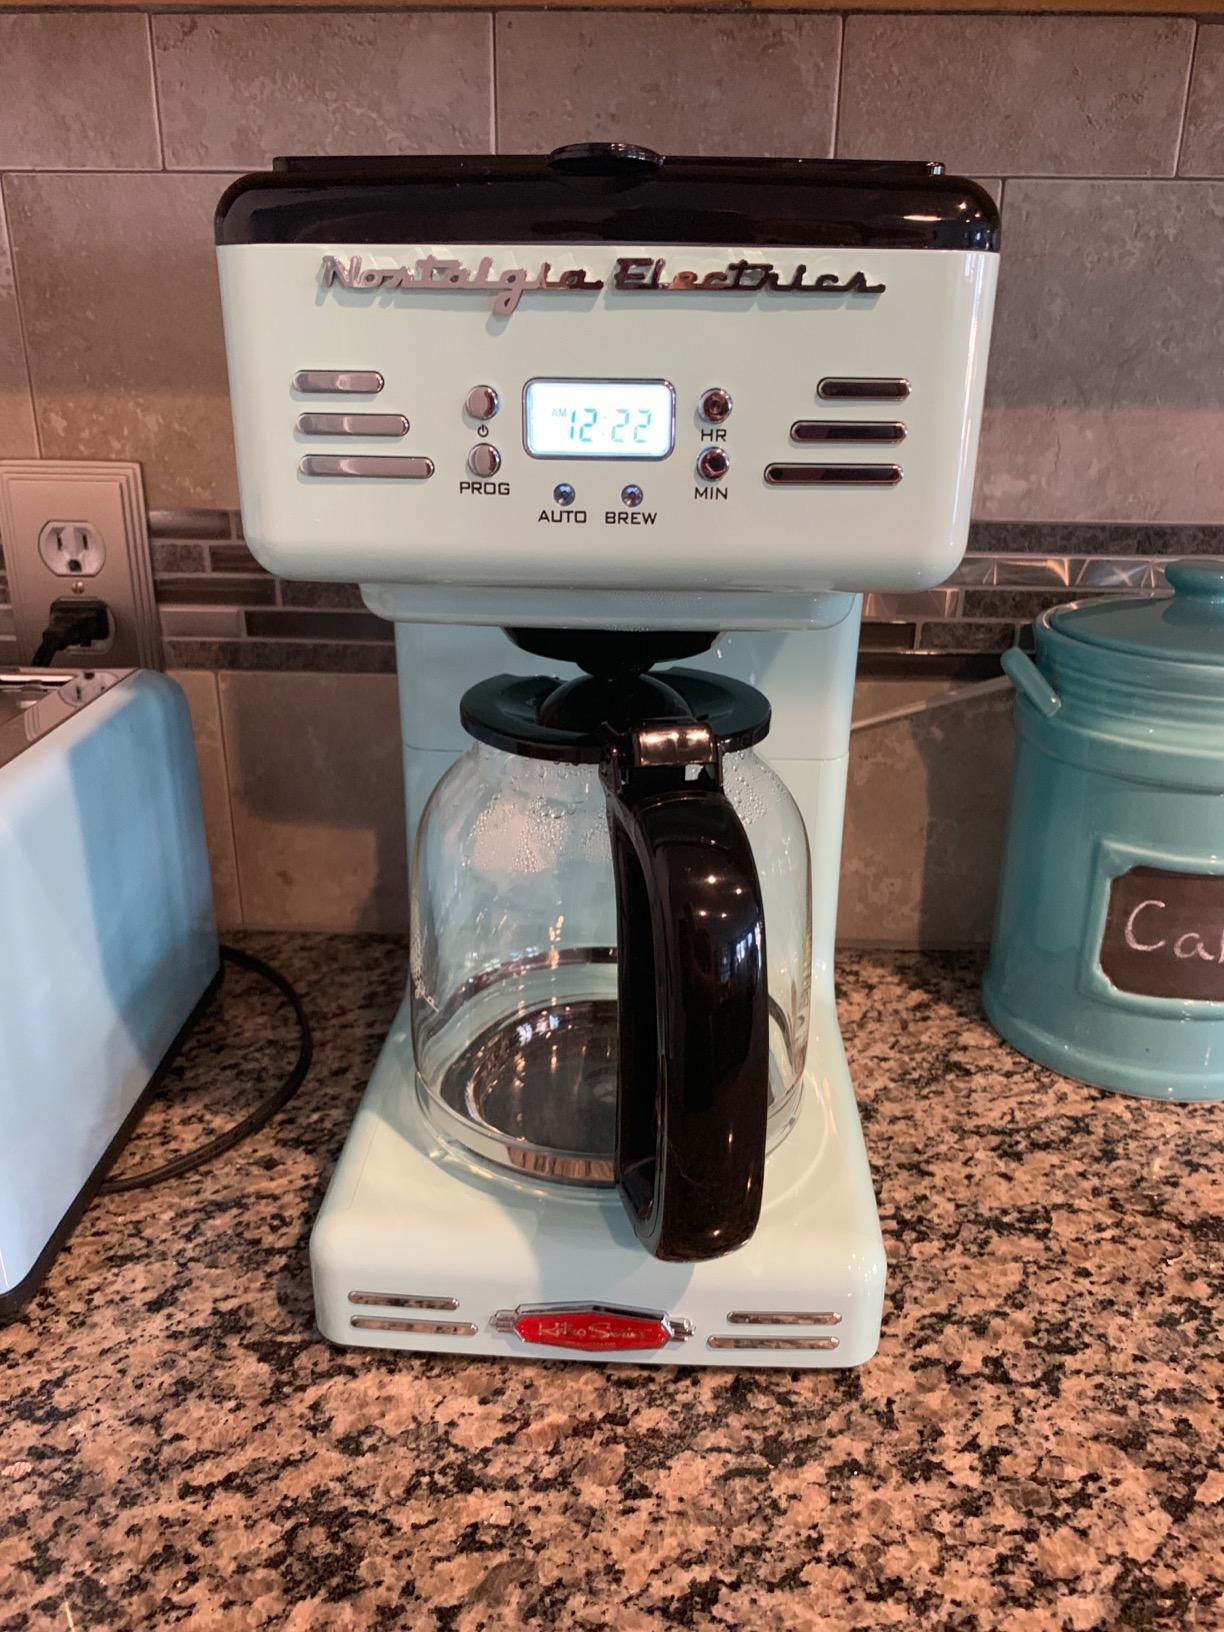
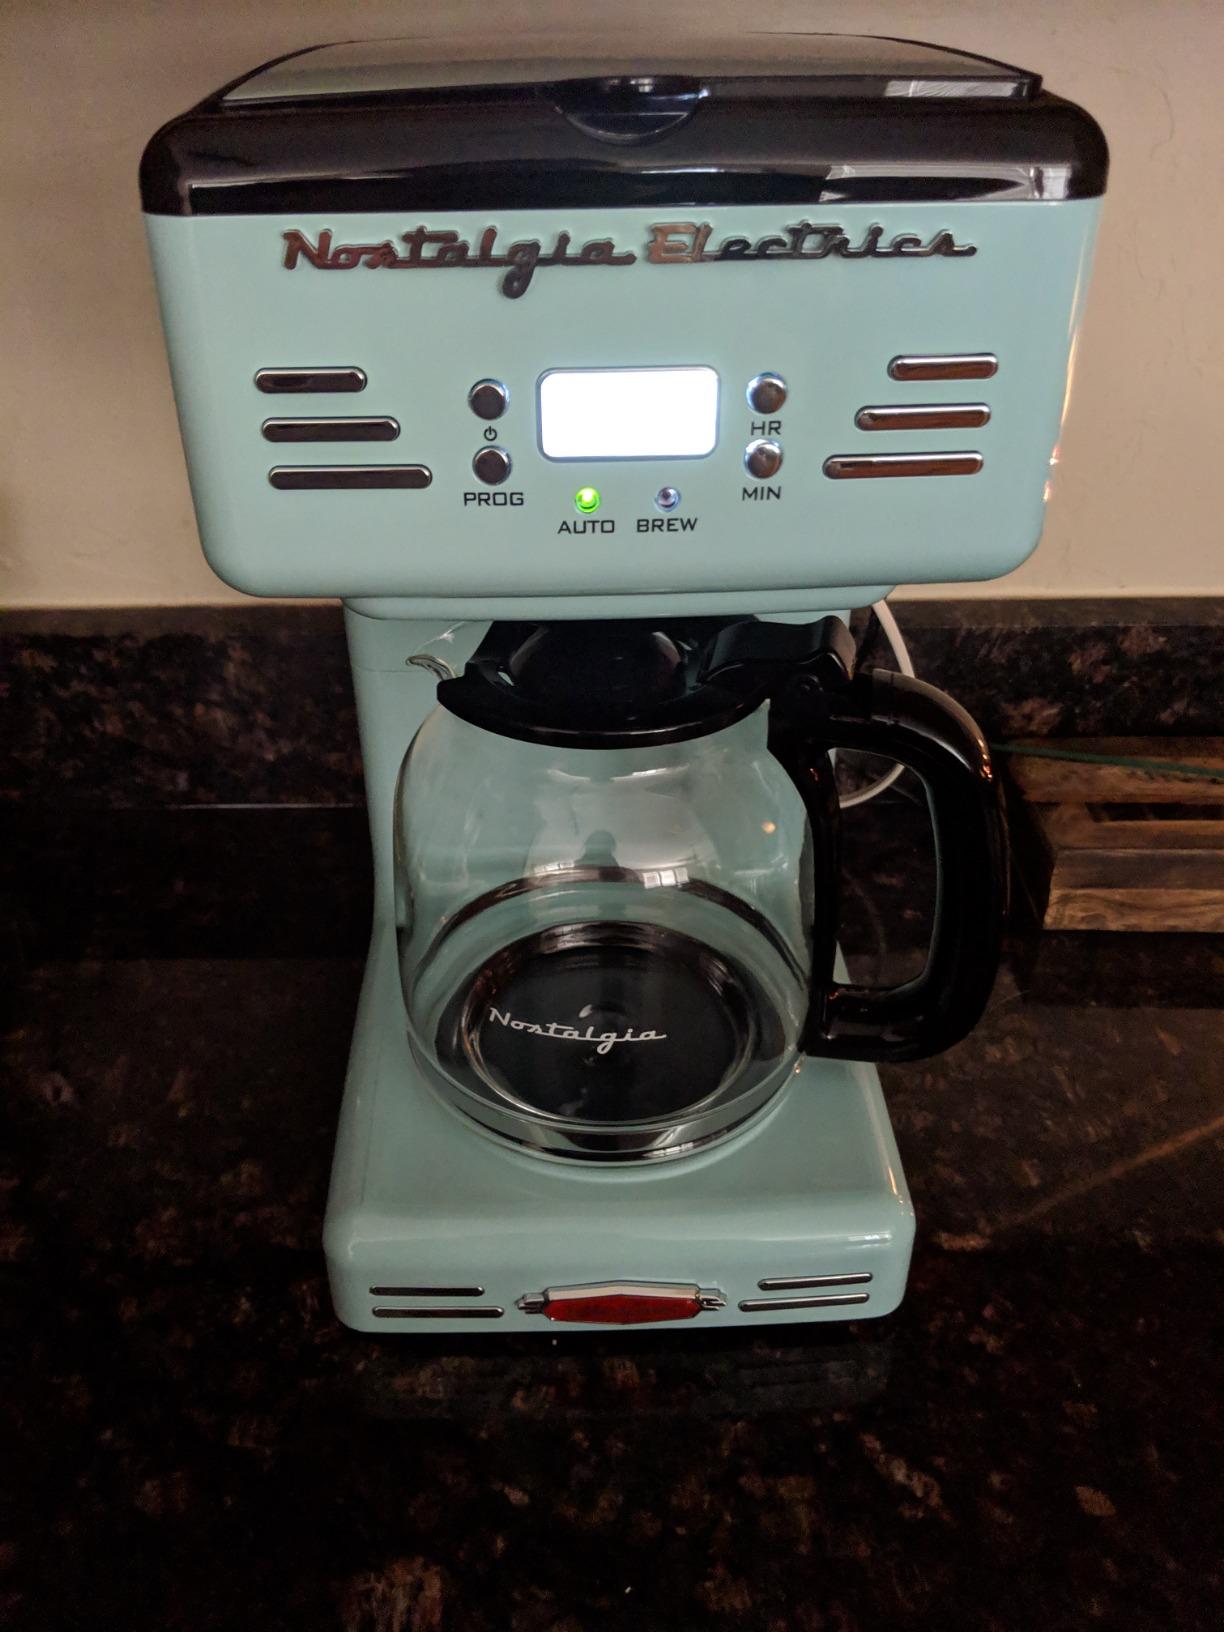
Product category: items_tea
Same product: yes